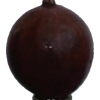
Label: gooseberry